South African Class NG6 4-4-0

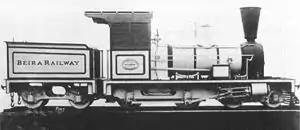
Falcon F2

The first of the Falcon F2 loco­motives differed from later models of its class by having a cab which was similar to the Beira Railway's earlier three locomotives, with two rectangular louvred cab windows on each side. Its boiler dome was fitted with a Salter safety valve. The locomotive was delivered by Falcon in 1895 and was numbered BR4.